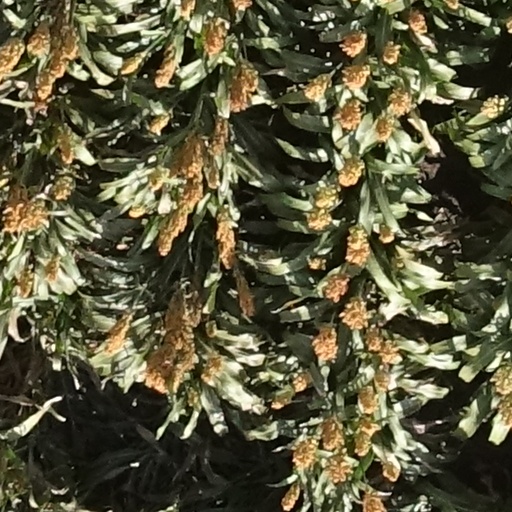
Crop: sorghum